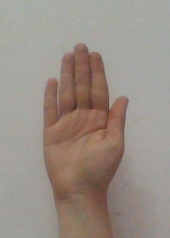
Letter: seen